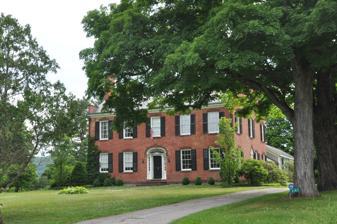
Building: Breese-Reynolds House
Country: United States of America
Year built: 1825
Historic house in New York, United States United States historic place Breese-Reynolds House U.S. National Register of Historic Places Show map of New York Show map of the United States Location 601 South St., Hoosick, New York Coordinates 42°51′28.911″N 73°19′27.3684″W / 42.85803083°N 73.324269000°W / 42.85803083; -73.324269000 Area 8 acres (3.2 ha) Built 1825 Architectural style Federal, Greek Revival NRHP reference No. 07000096 Added to NRHP March 1, 2007 The Breese-Reynolds House is a historic house located at 601 South Street in Hoosick , Rensselaer County, New York . Description and history The house was built in about 1825 and consists of a 2 + 1 ⁄ 2 -story, five-by-three-bay, gable-roofed brick main block with a rectangular, 1 + 1 ⁄ 2 -story wood-framed wing. The wing was added in the mid-19th century. The main block has a slate roof. It is an example of a transitional Federal / Greek Revival –style dwelling. It was listed on the National Register of Historic Places on March 1, 2007. References